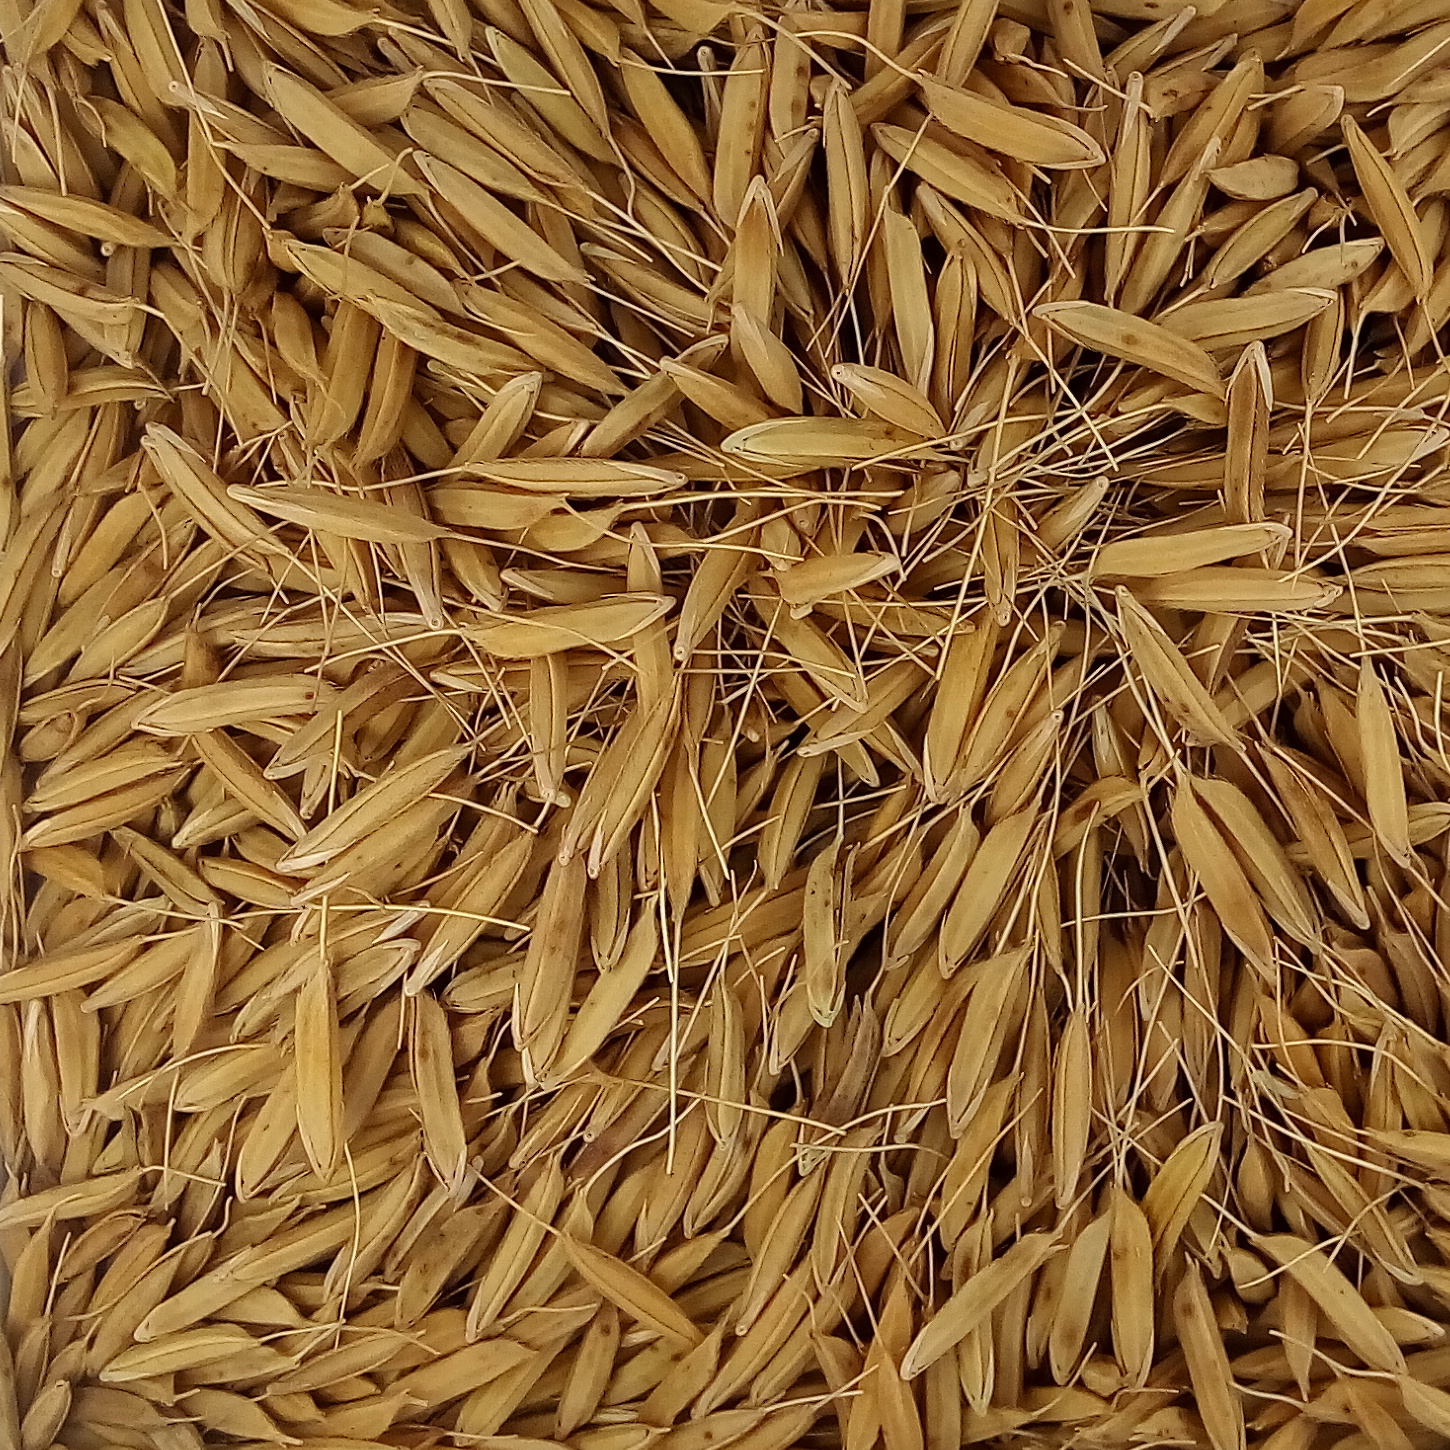
Rice seed variety: PB_6